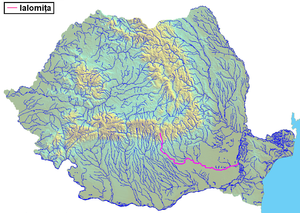
La Ialomița est une rivière roumaine affluent gauche du Danube.